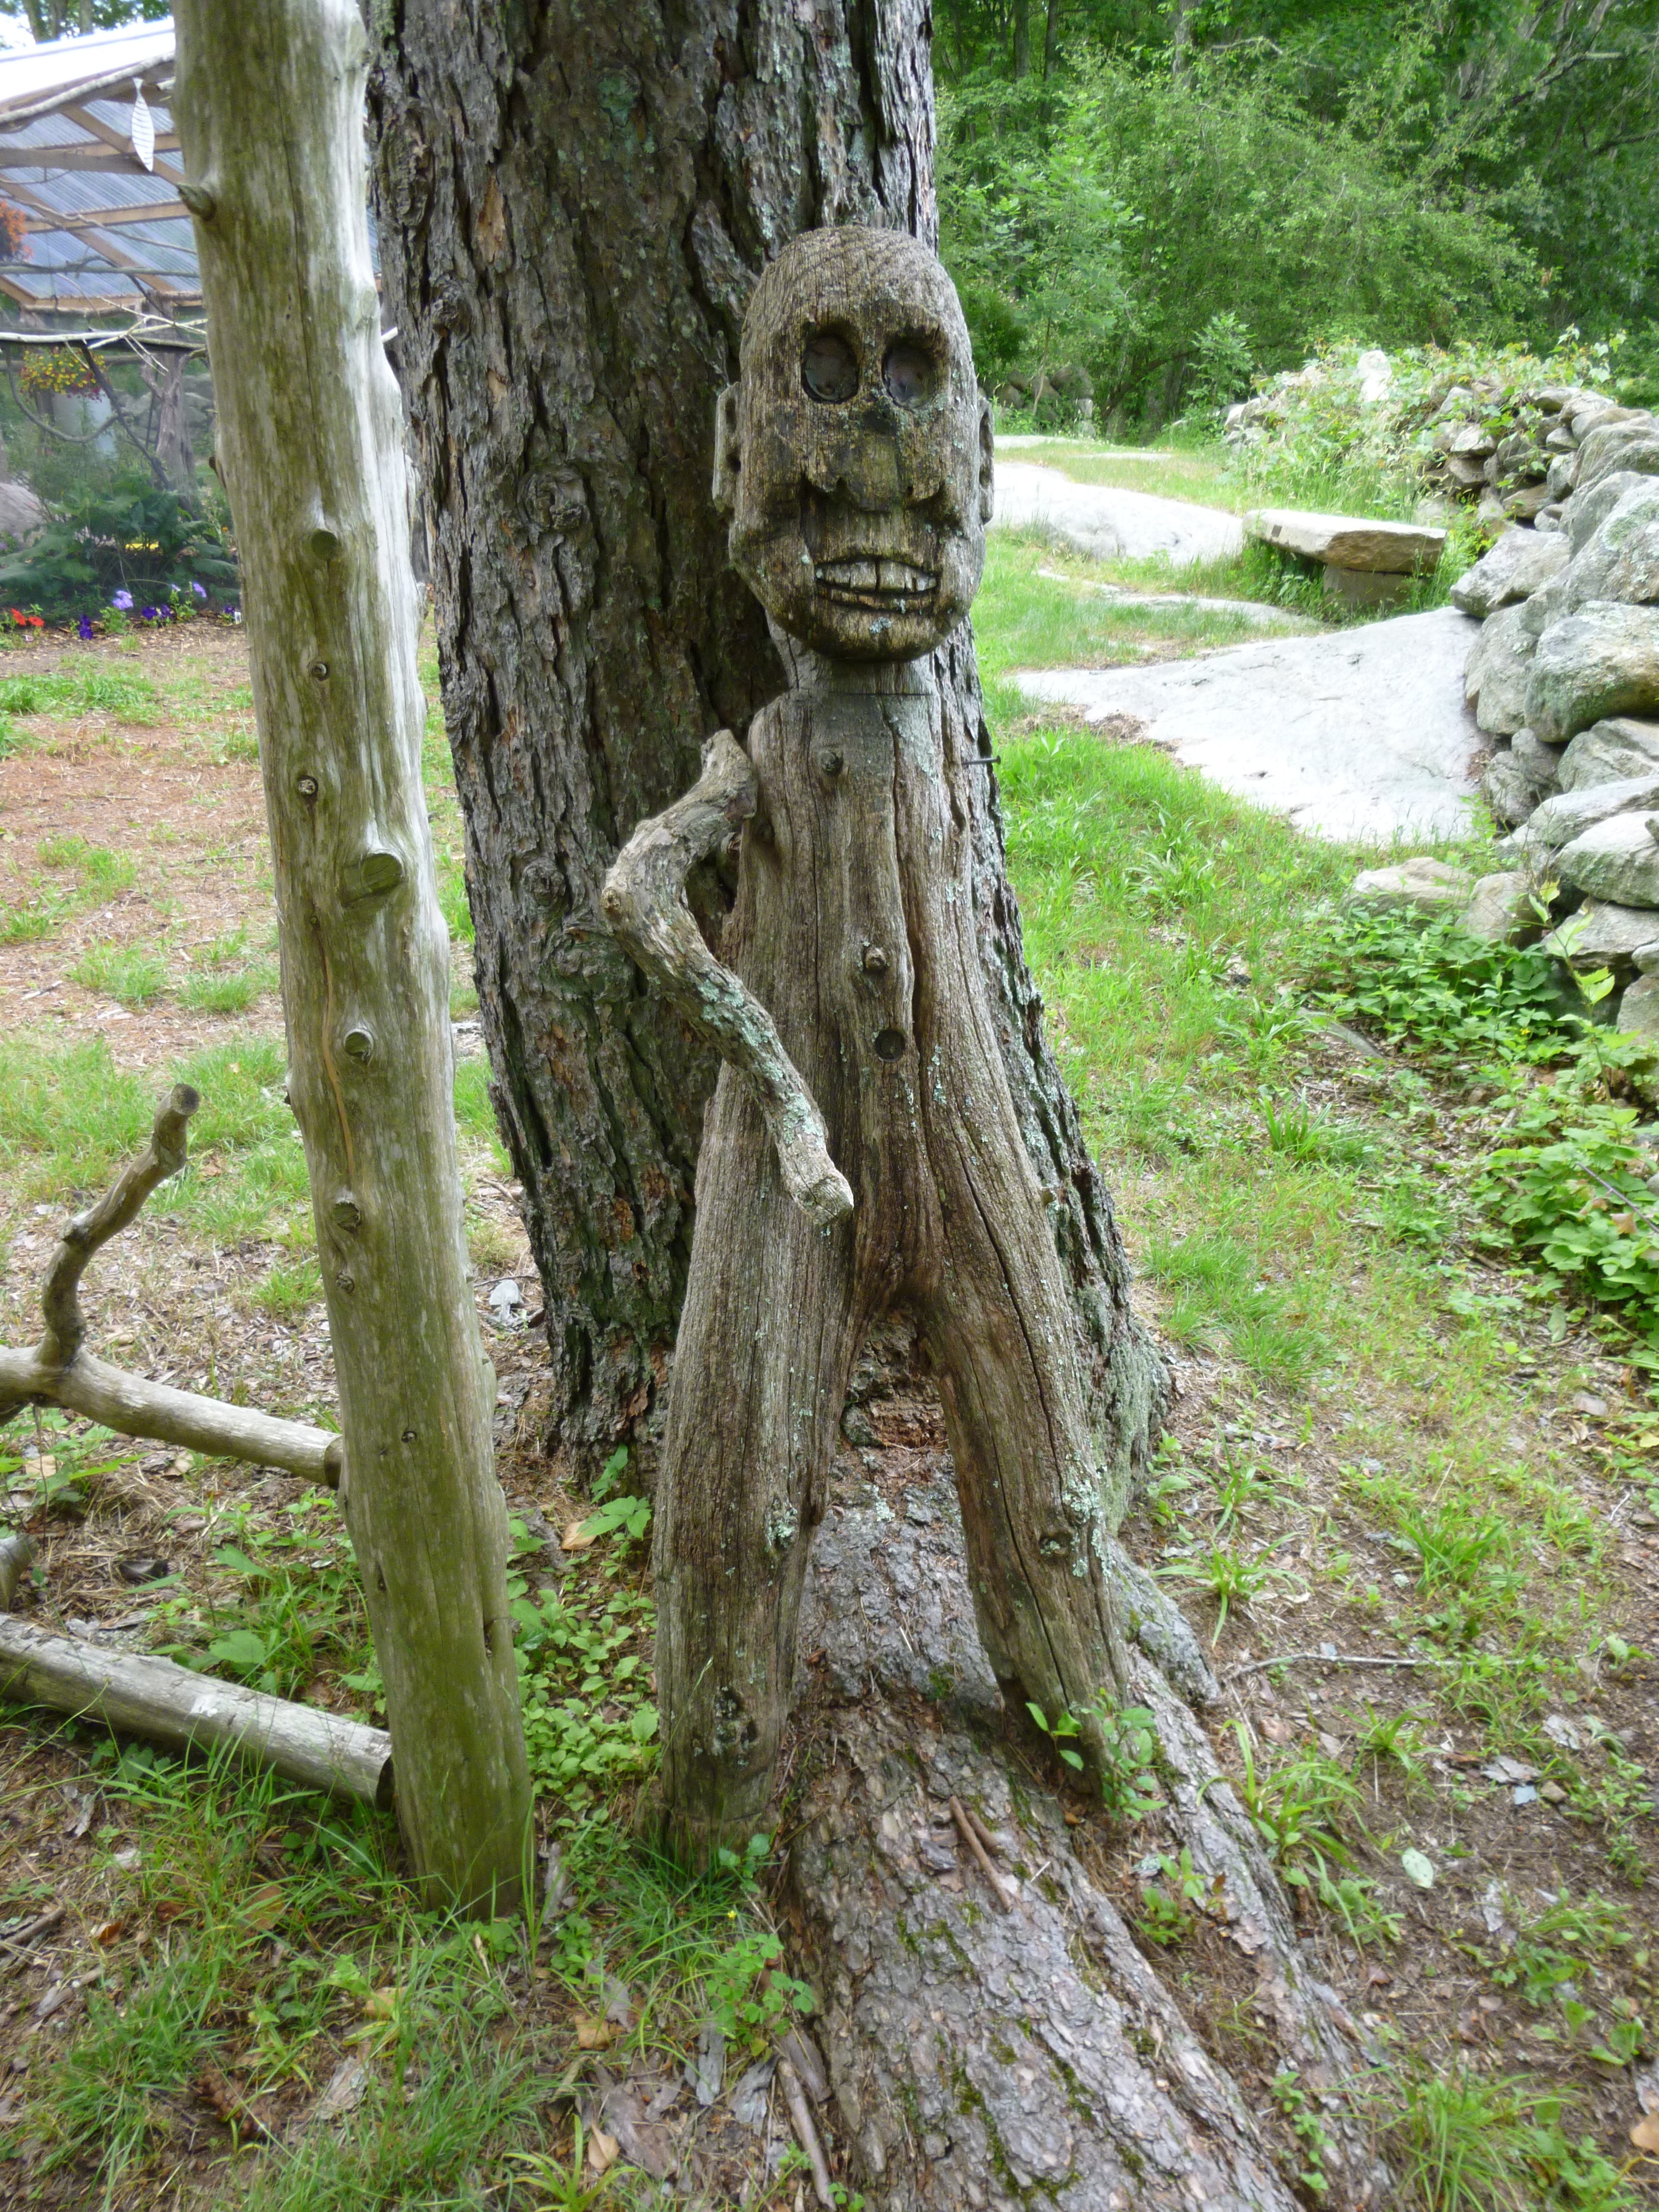
tree, plant, wood, flower, trunk, travel, statue, decoration, sculpture, art, wooden, carving, woodland, woody plant